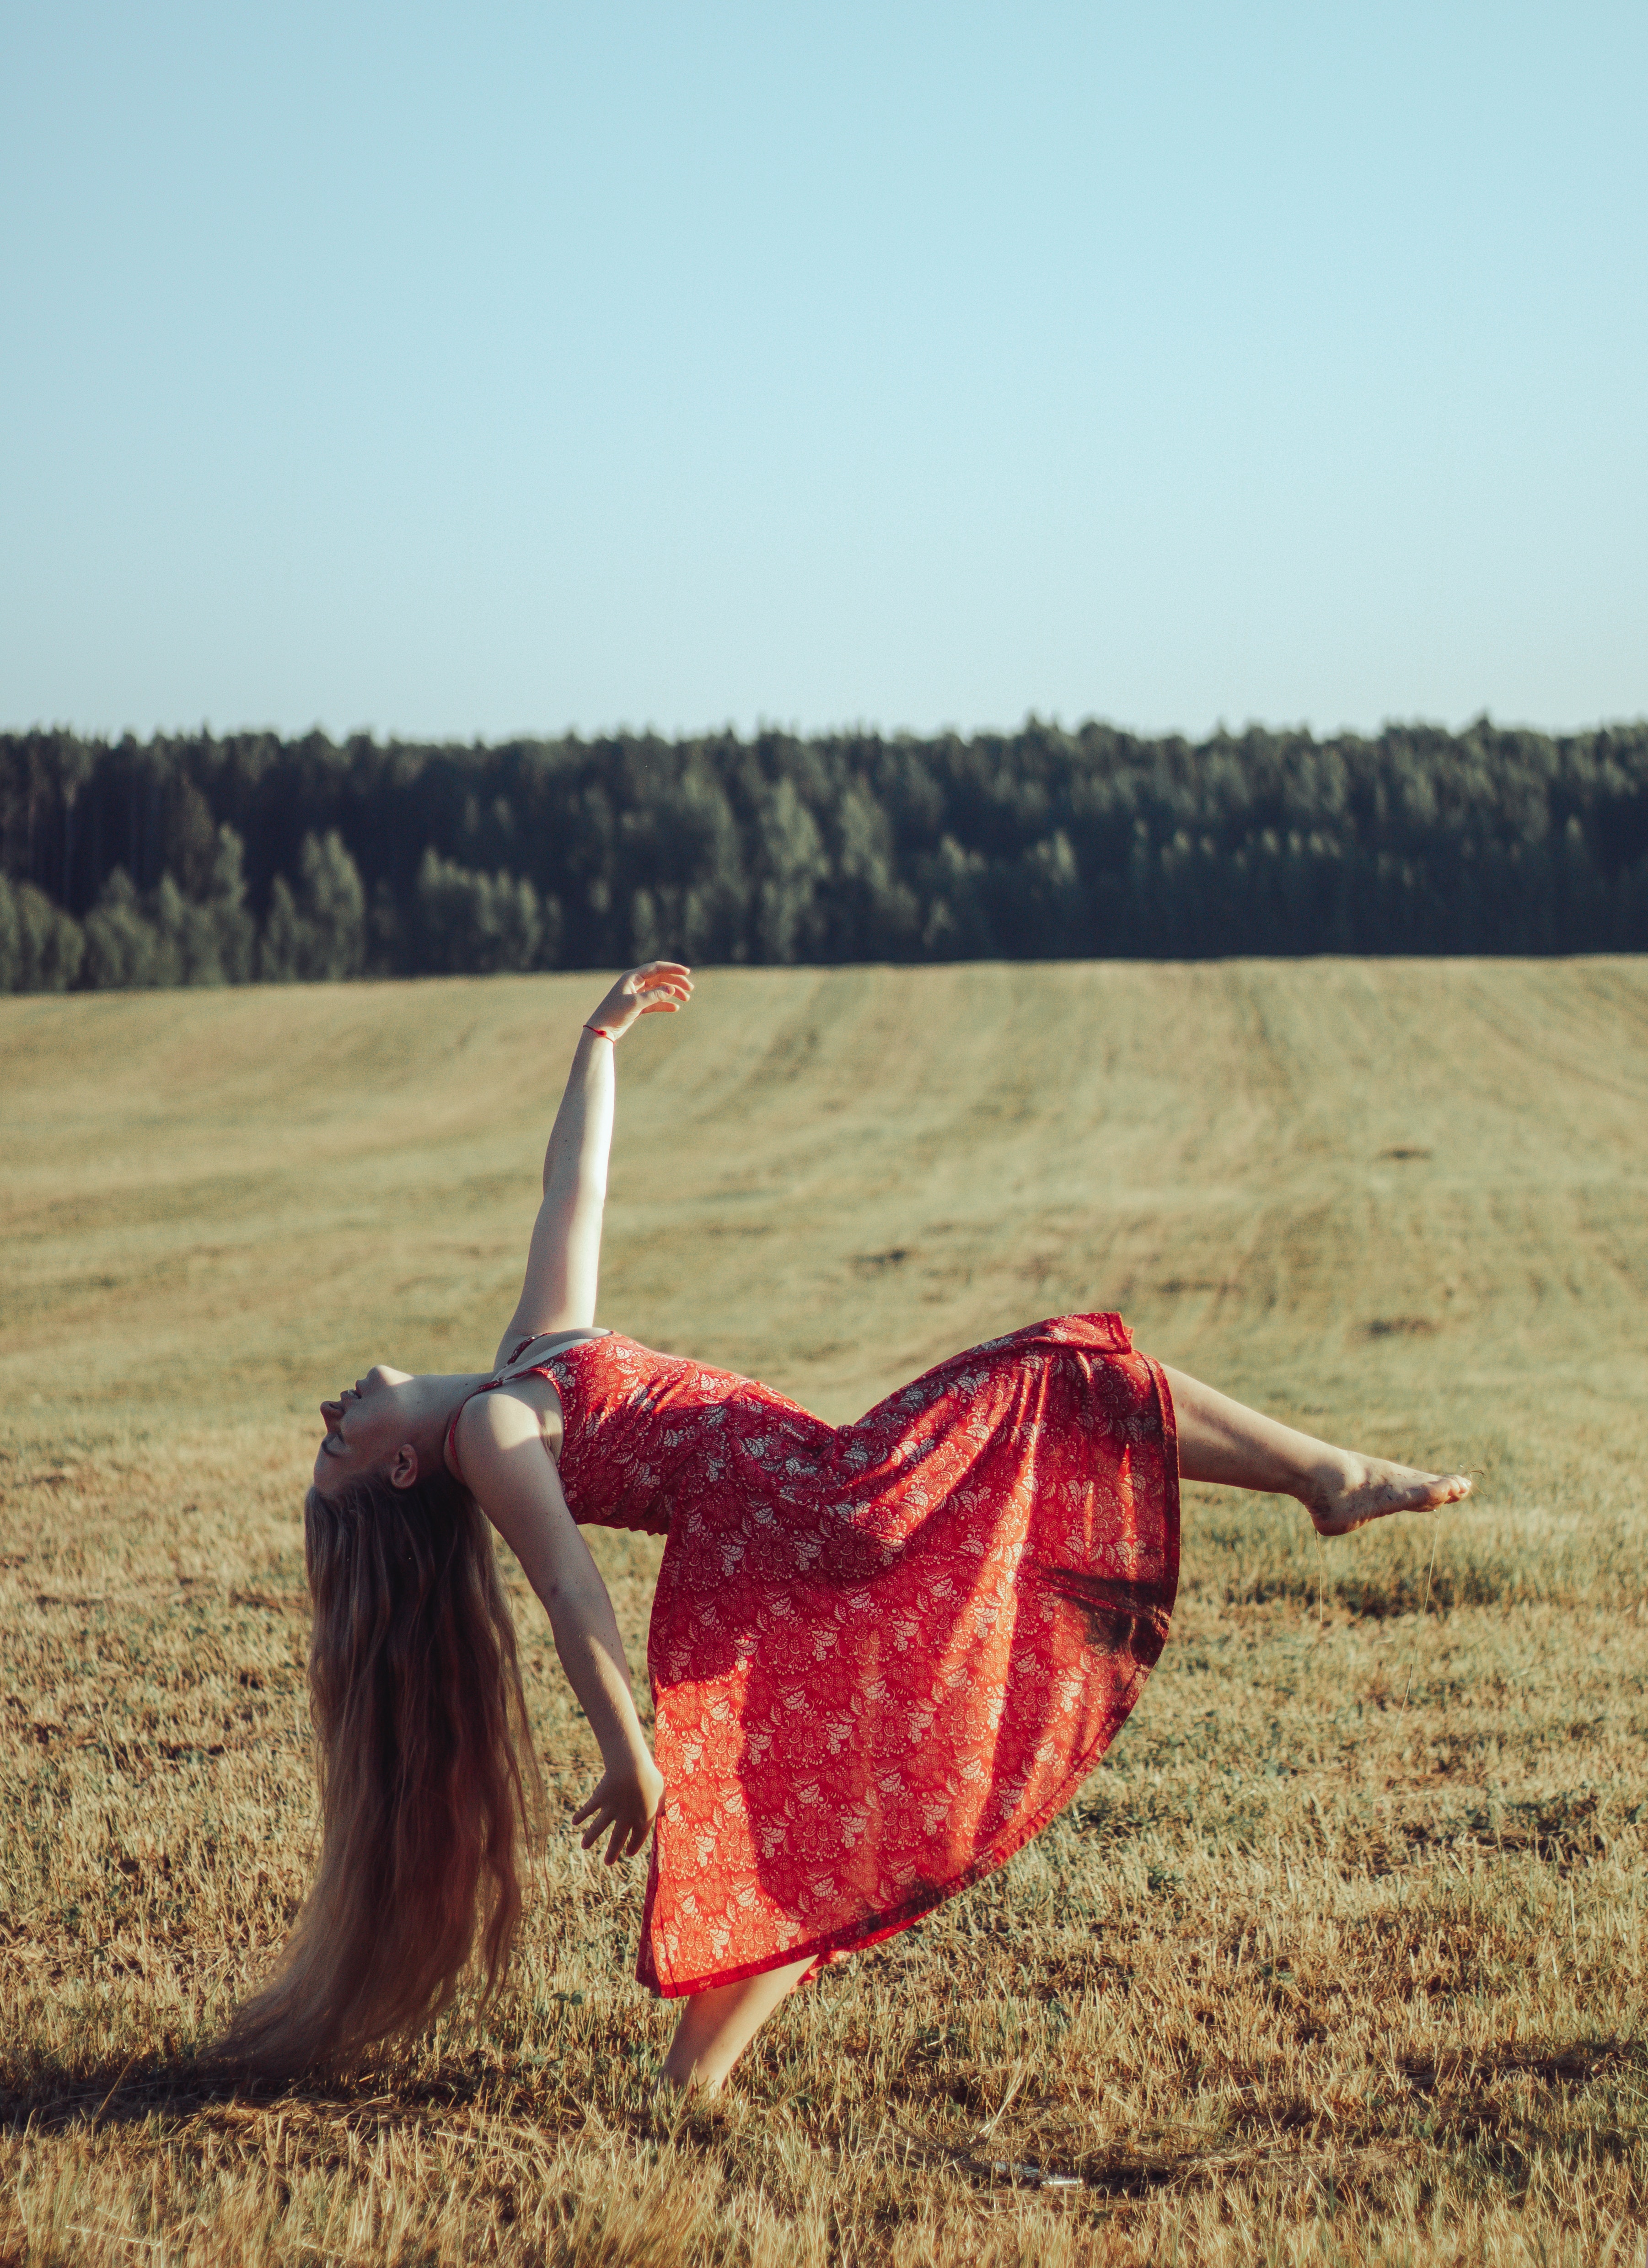
woman, sky, natural environment, plant, wood, People in nature, tree, grass, natural landscape, grassland, morning, Tints and shades, landscape, happy, wind, prairie, soil, fashion accessory, agriculture, carmine, pasture, steppe, field, hay, coquelicot, air sports, straw, rock, horizon, savanna